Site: brandenburg
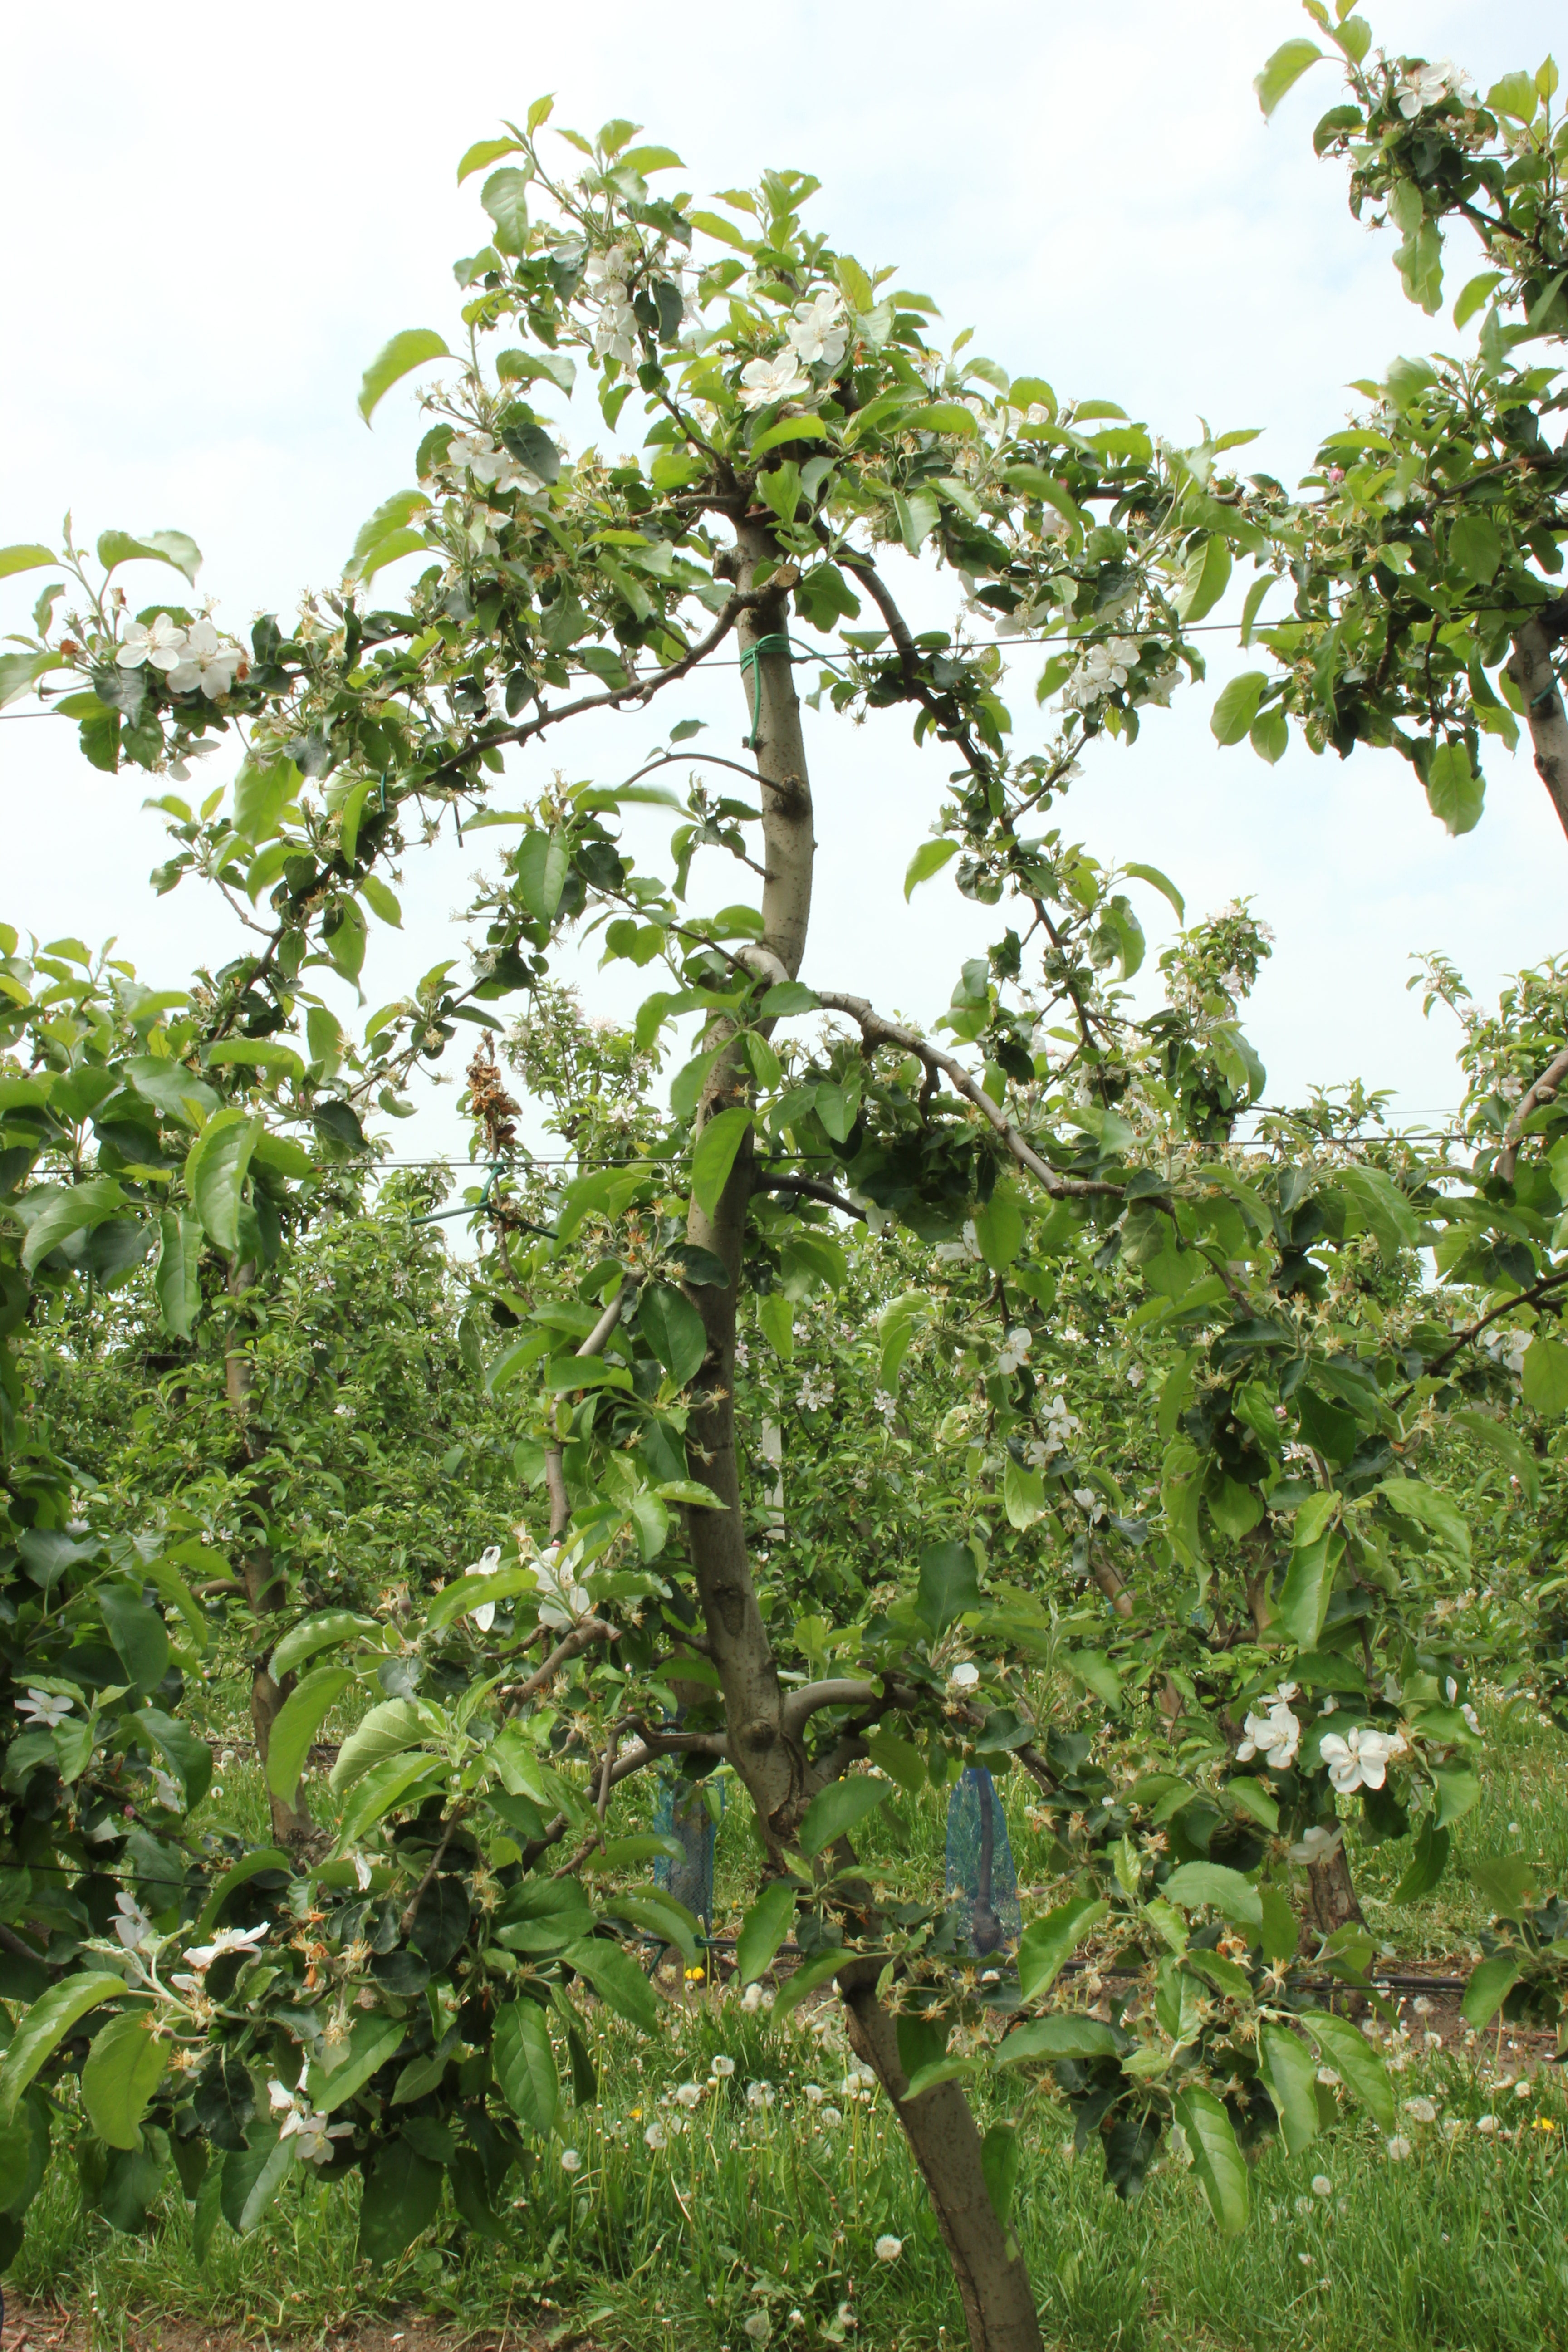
Growth stage (BBCH 67): Flowering